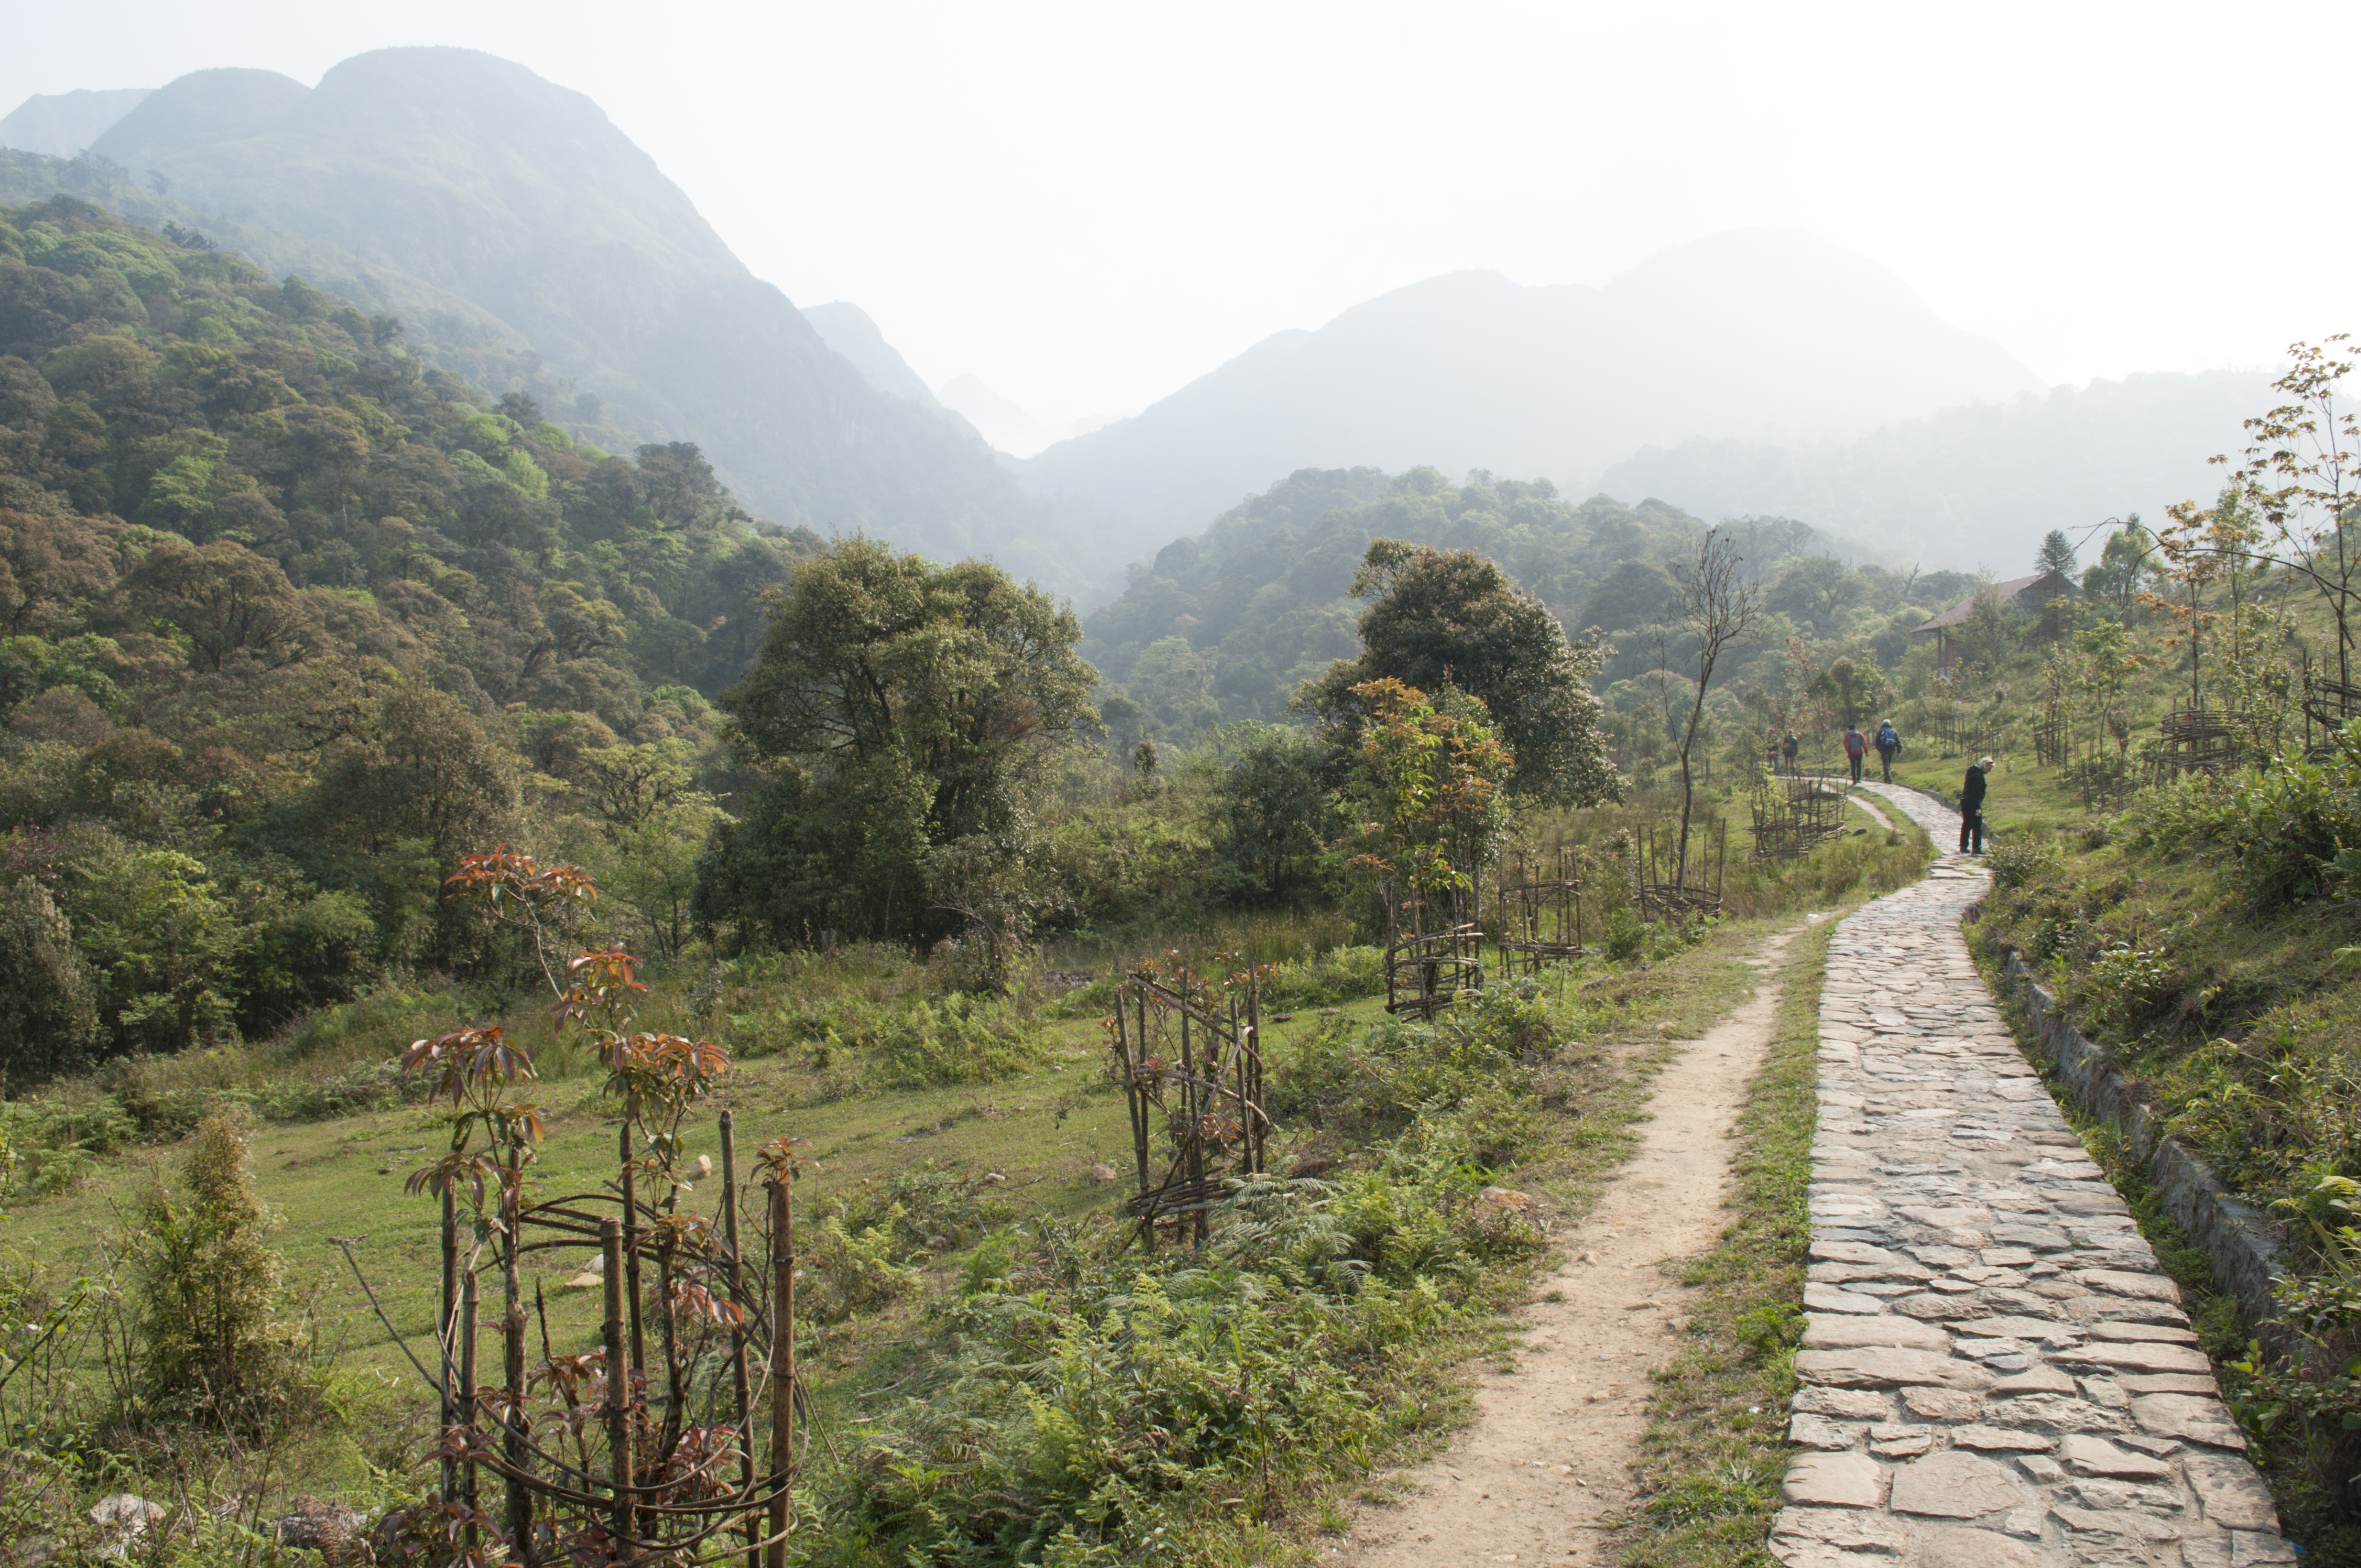
nature, forest, mountain, trail, hill, valley, jungle, agriculture, ridge, plantation, plateau, vietnam, ecosystem, rural area, hill station, mountainous landforms